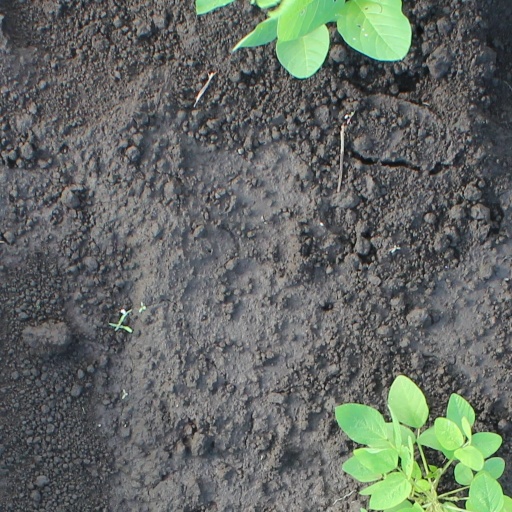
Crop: soybean